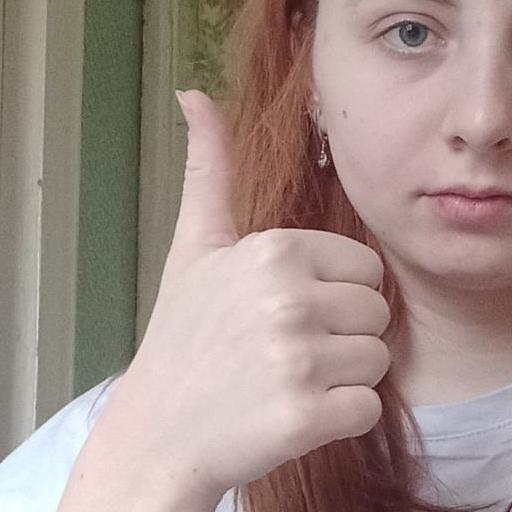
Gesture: like